Alison White (bishop)

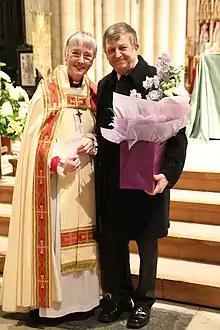
Alison (left) with husband Frank White during her farewell service at York Minster, February 2022

In March 2015, it was announced that White was to become the next Bishop of Hull. On 3 July 2015, she was consecrated as a bishop by John Sentamu, Archbishop of York, during a service at York Minster. She was the second woman to become a bishop in the Church of England; Libby Lane was the first. She was welcomed as Bishop of Hull on 6 July during a service at Holy Trinity Church, Hull.